Alice (2005 film)

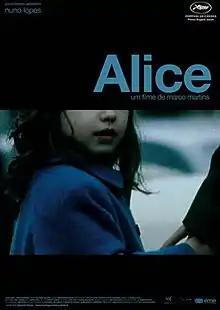
Film poster

Alice is a Portuguese film directed by Marco Martins, released in 2005. "Alice" stars Nuno Lopes as Mário, the father, and Beatriz Batarda as Luísa, his wife, as well as Miguel Guilherme, Ana Bustorff, Gonçalo Waddington, Carla Maciel, Laura Soveral and José Wallenstein. "Alice" was produced by Paulo Branco. Music is by Bernardo Sassetti.